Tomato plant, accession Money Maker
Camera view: vertical (180 deg); turntable rotation: 150 degrees
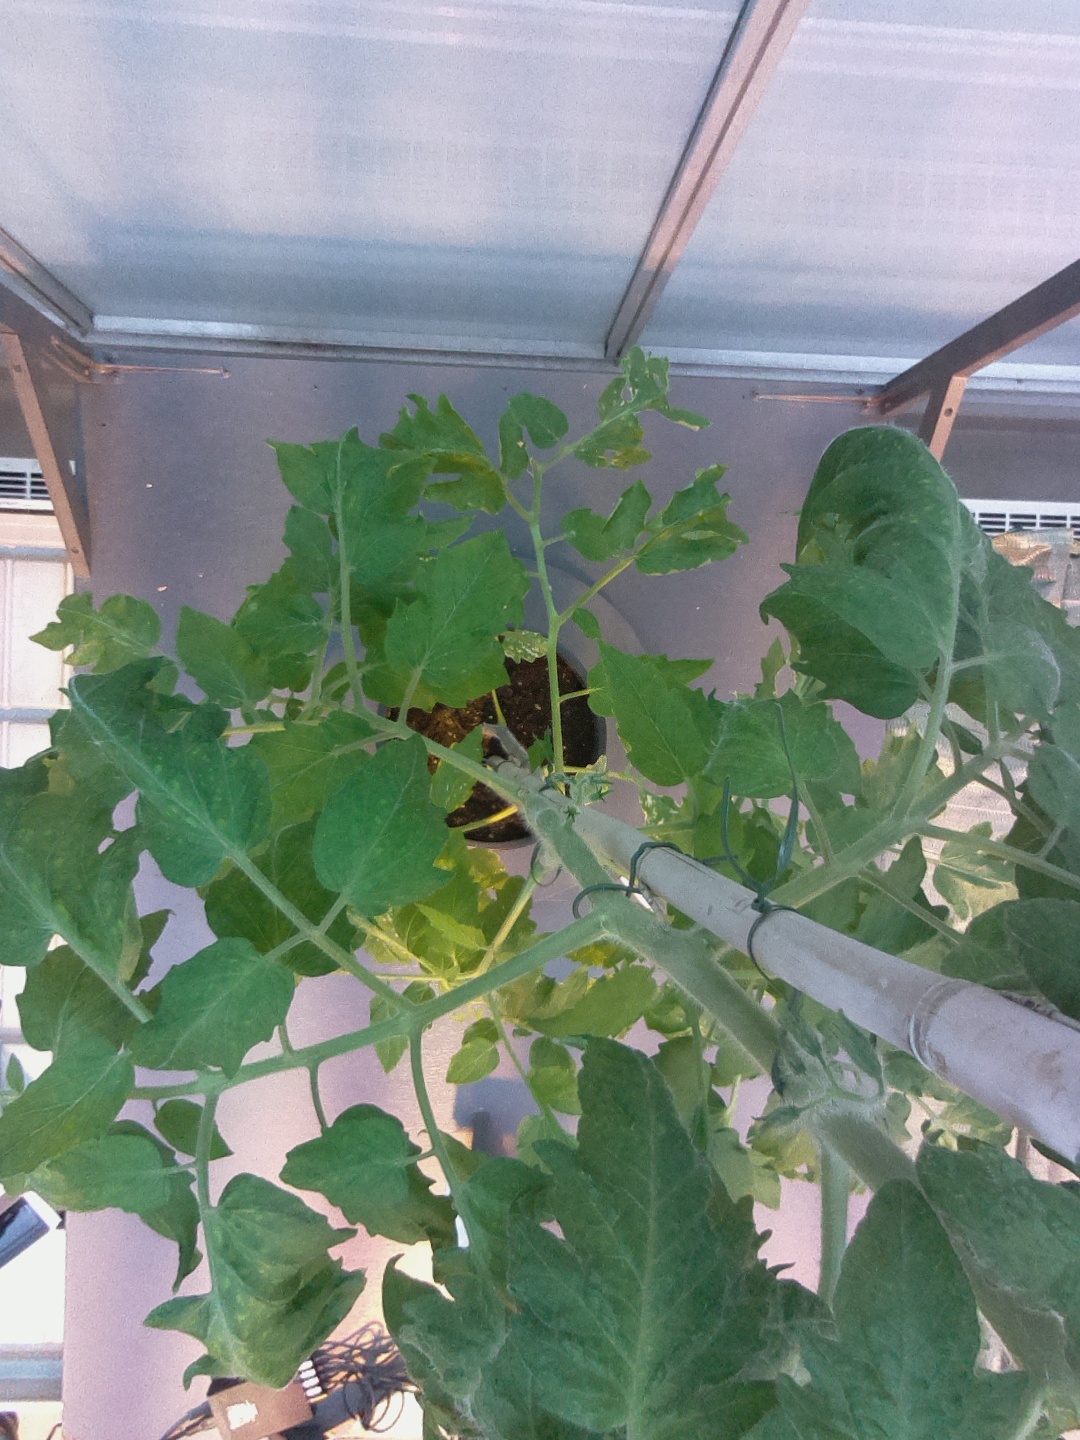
BBCH growth stage 59: 9 or more inflorescences visible